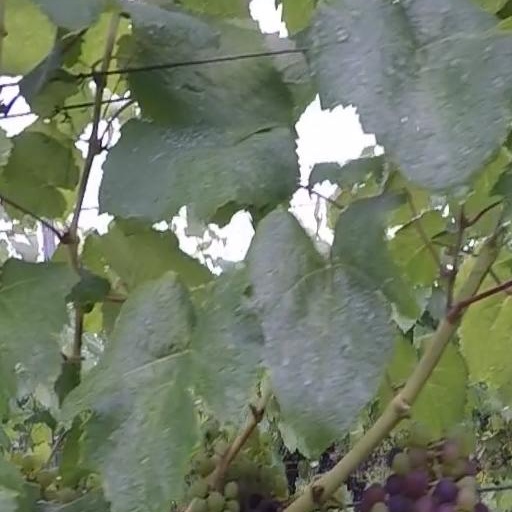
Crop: grape